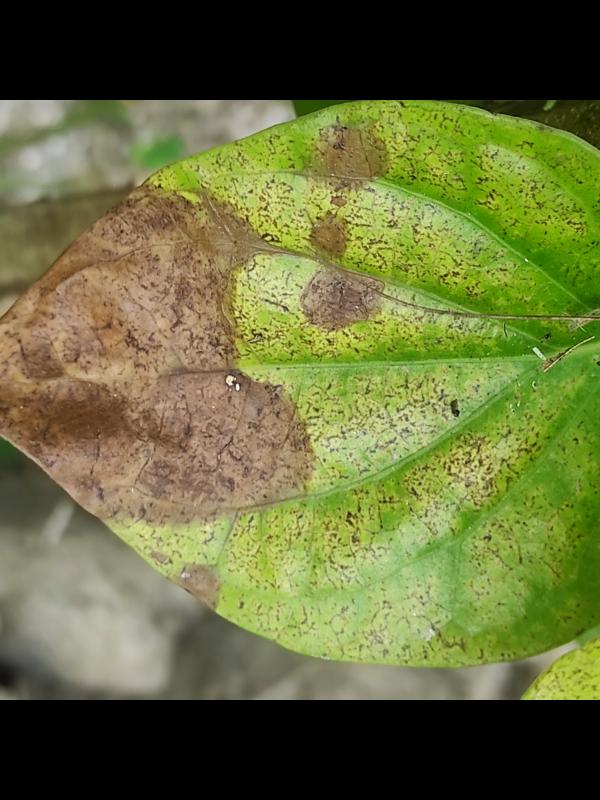
Label: Fungal_Brown_Spot_Disease